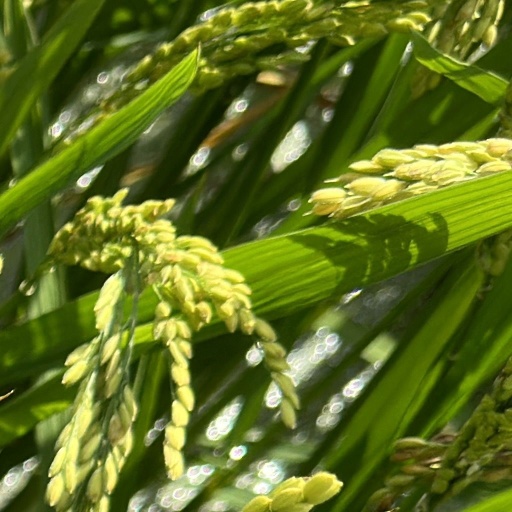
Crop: rice